Mast seeding

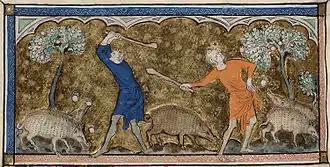
Knocking down acorn to feed pigs. 1300s England.

Mast is the fruit of forest trees and shrubs, such as acorns and other nuts. The term derives from the Old English "mæst", meaning the nuts of forest trees that have accumulated on the ground, especially those used historically for fattening domestic pigs, and as food resources for wildlife. In the aseasonal tropics of Southeast Asia, entire forests, including hundreds of species of trees and shrubs, are known to mast at irregular periods of 2–12 years.